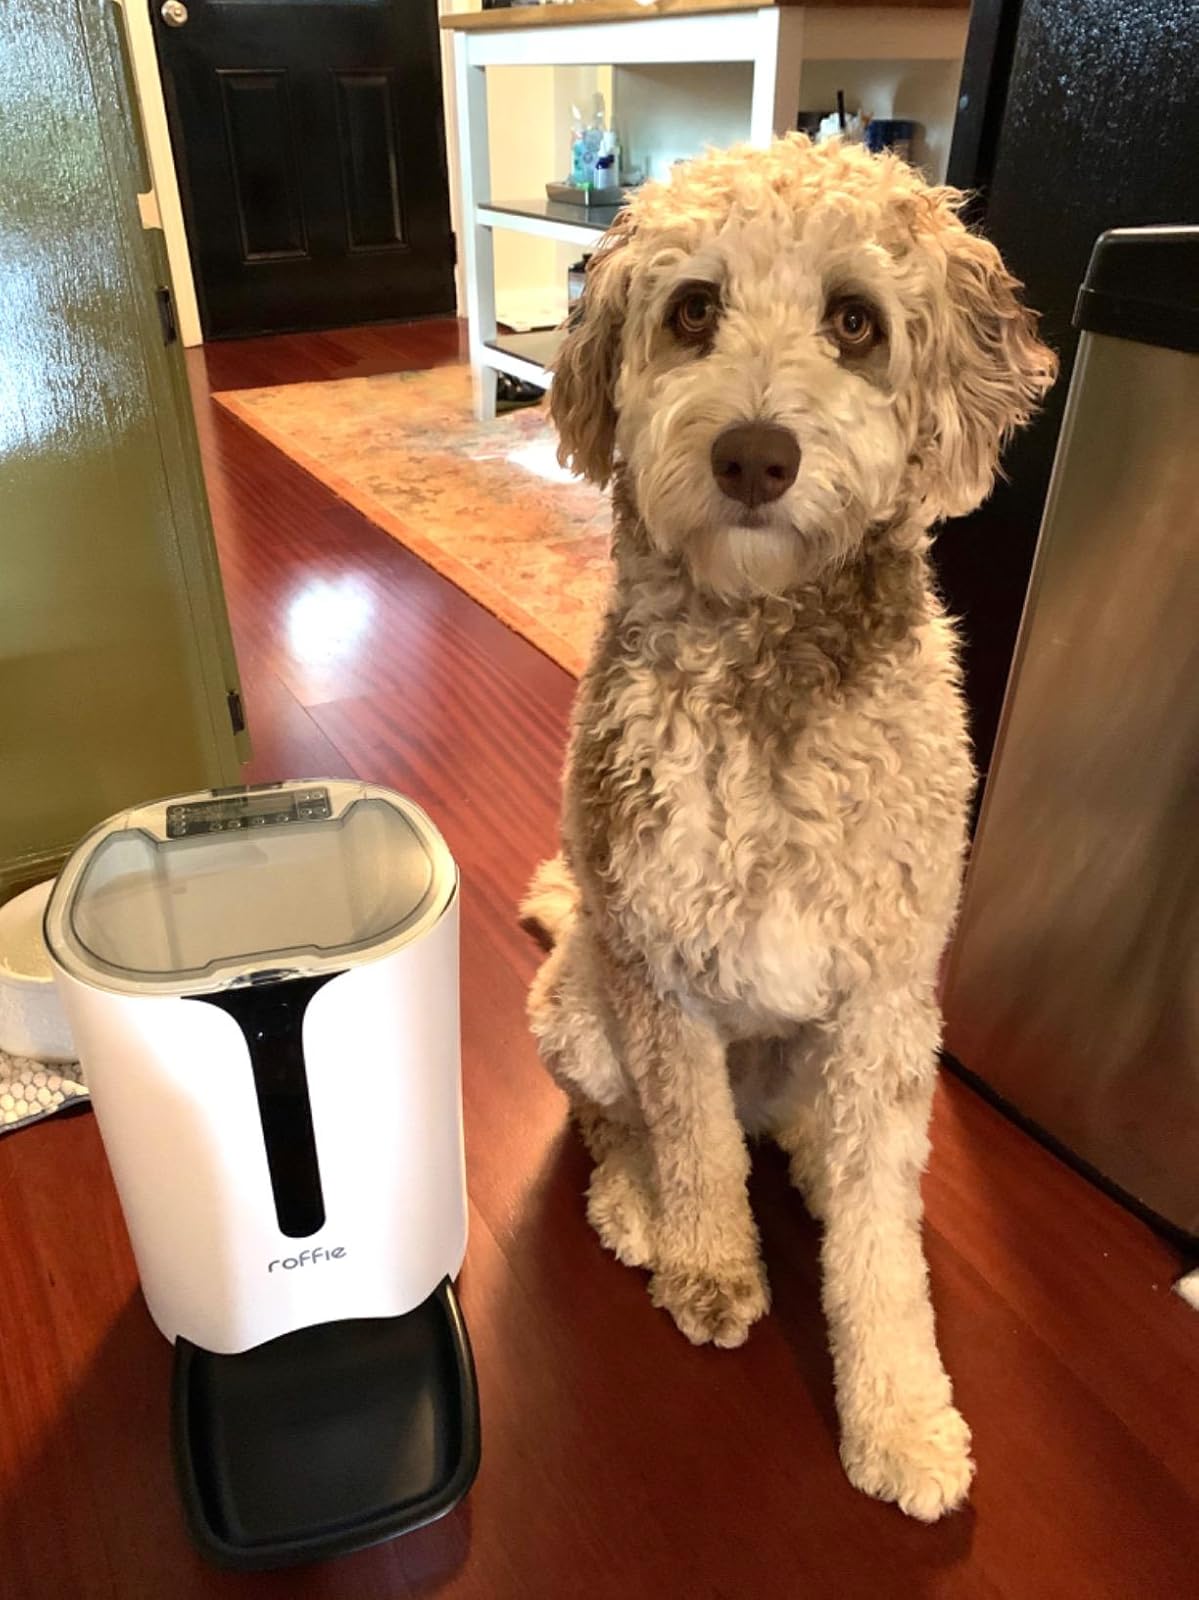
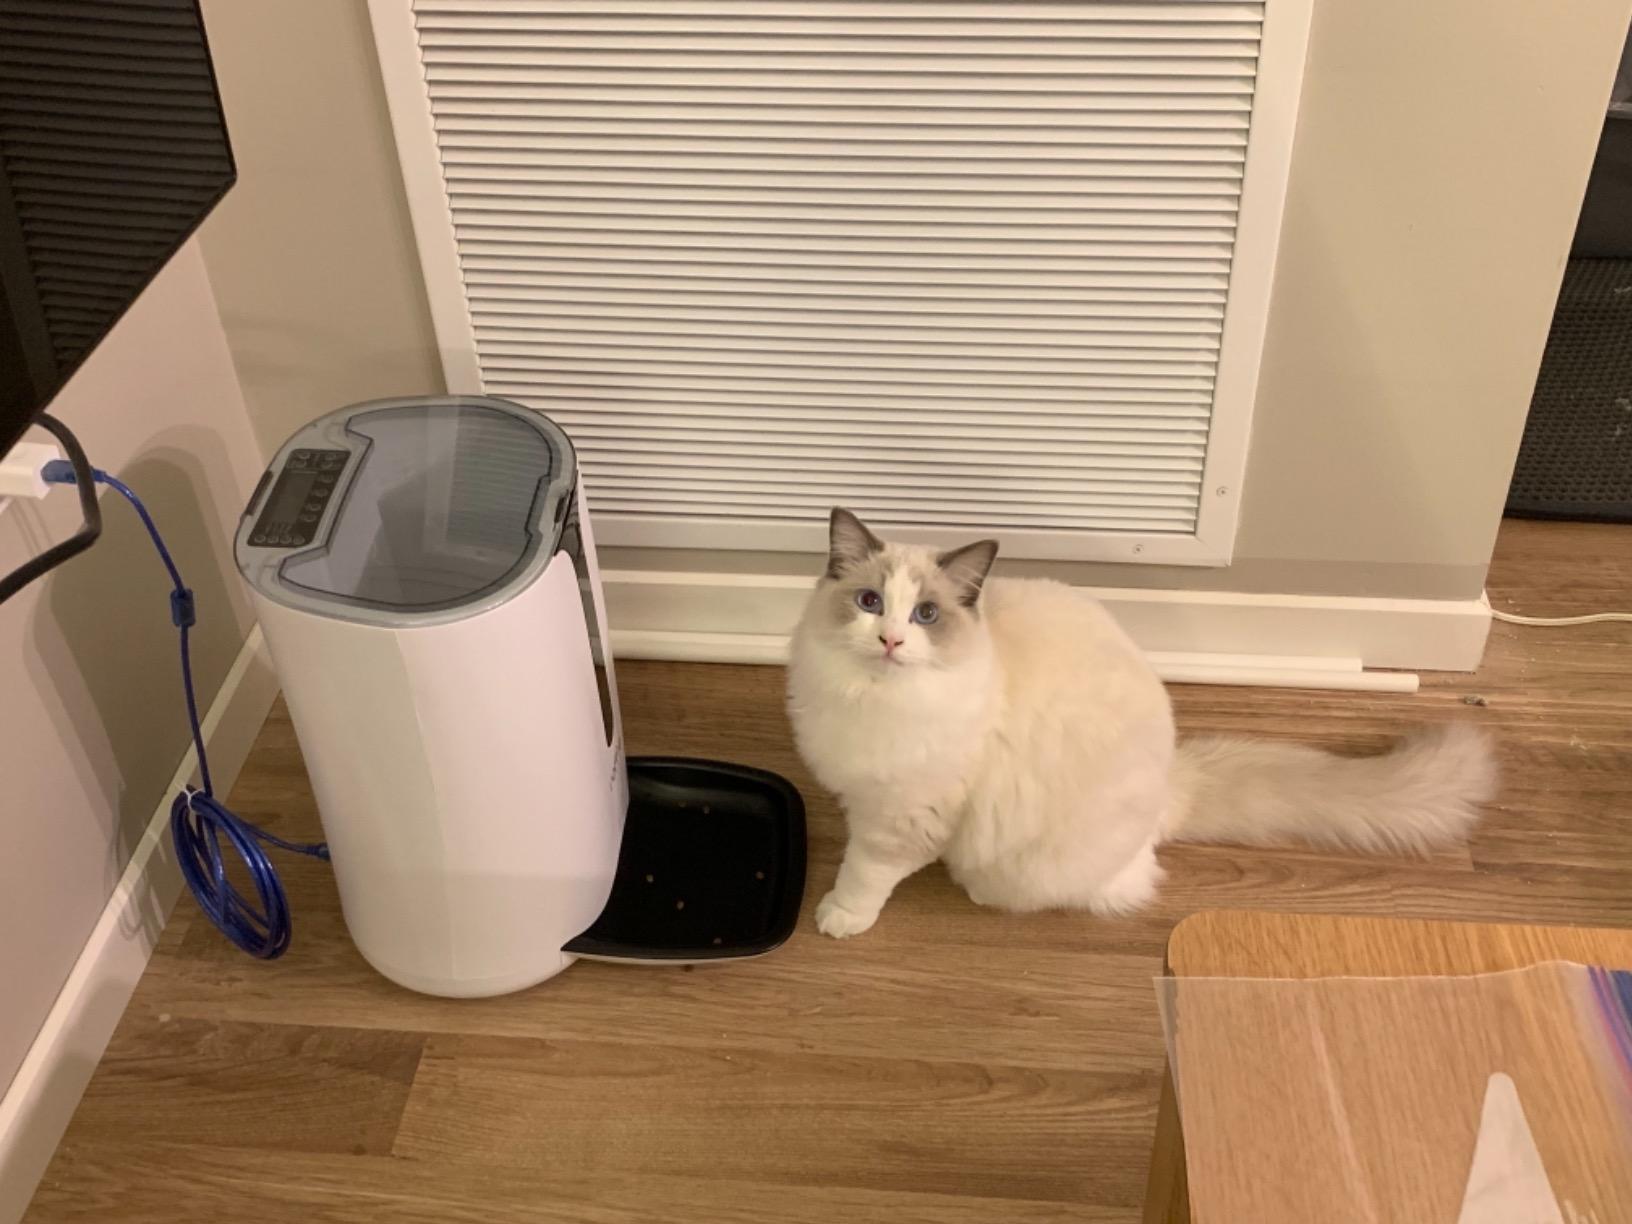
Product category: items_feeder
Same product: yes